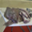
Label: flatfish